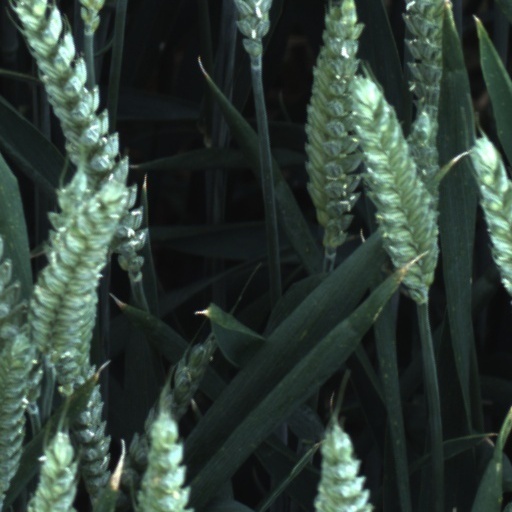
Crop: wheat